Thank You (2011 film)

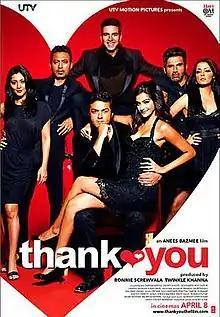
Theatrical release poster

Thank You is a 2011 Indian Hindi-language romantic comedy film written and directed by Anees Bazmee and produced jointly by Ronnie Screwvala and Twinkle Khanna under UTV Motion Pictures. The film stars Akshay Kumar, Bobby Deol, Suniel Shetty, Irrfan Khan, Sonam Kapoor, Rimi Sen and Celina Jaitly. Ranjeet, Mukesh Tiwari, Rakhee Tandon, Smita Jaykar, and Chahat Khanna are featured in supporting roles with Mallika Sherawat and Vidya Balan in special appearances.